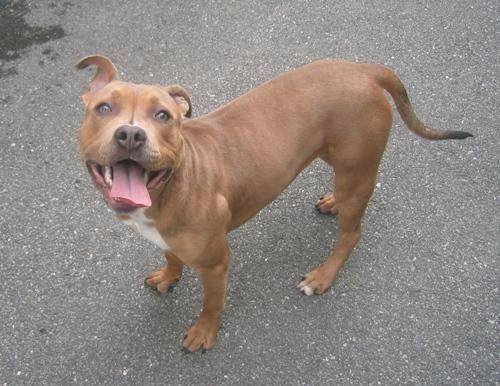
dog